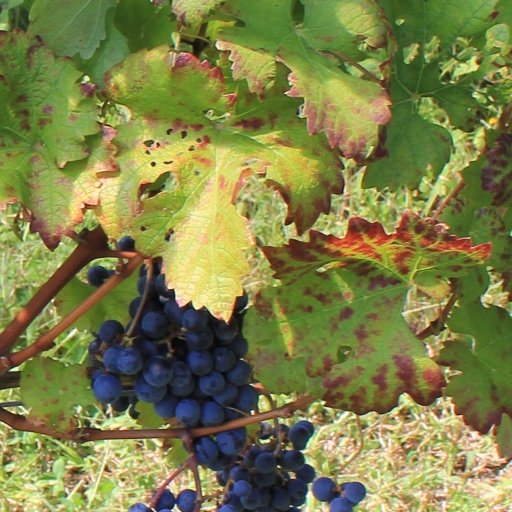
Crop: grape